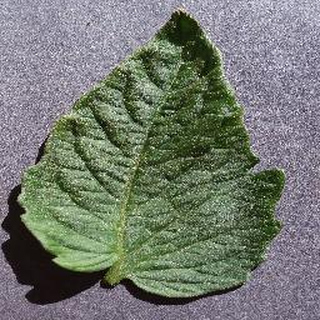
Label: healthy_tomato